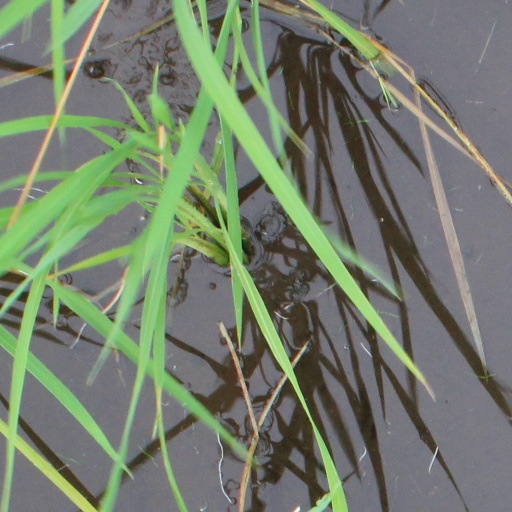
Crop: rice